Klaas de Boer (astronomer)

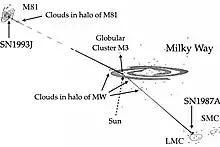
Using Supernovae to probe gas outside our Galaxy

He authored or co-authored over 250 publications, half in refereed journals. He organised conferences and was editor of proceedings and published books. In addition, he wrote over 25 popular articles and some 30 essays for the internet.